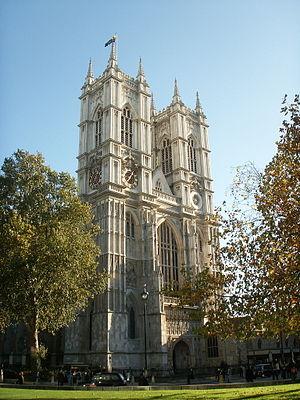
Londres [lɔ̃dʁ] est la capitale et la plus grande ville d'Angleterre et du Royaume-Uni. La ville est située près de l'estuaire de la Tamise dans le sud-est de l'Angleterre. Londinium a été fondée par les Romains il y a presque 2 000 ans. La Cité de Londres, le noyau historique de Londres avec une superficie de seulement 1,12 miles carrés conserve des frontières qui suivent de près ses limites médiévales. Londres est gouvernée par le maire de Londres et l'Assemblée de Londres.